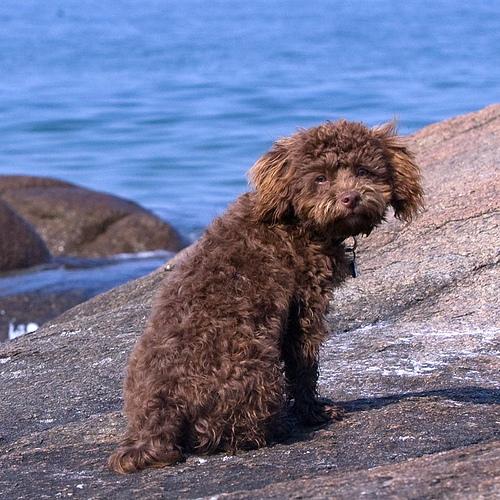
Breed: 200-n000010-miniature_poodle